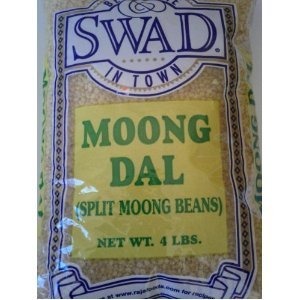
Item Name: Swad Moong Dal 4 Lbs (Pack of 2)
Value: 128.0
Unit: Fl Oz

Price: 14